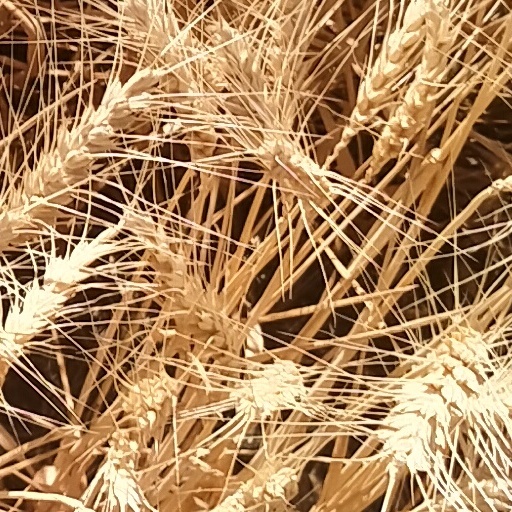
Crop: wheat